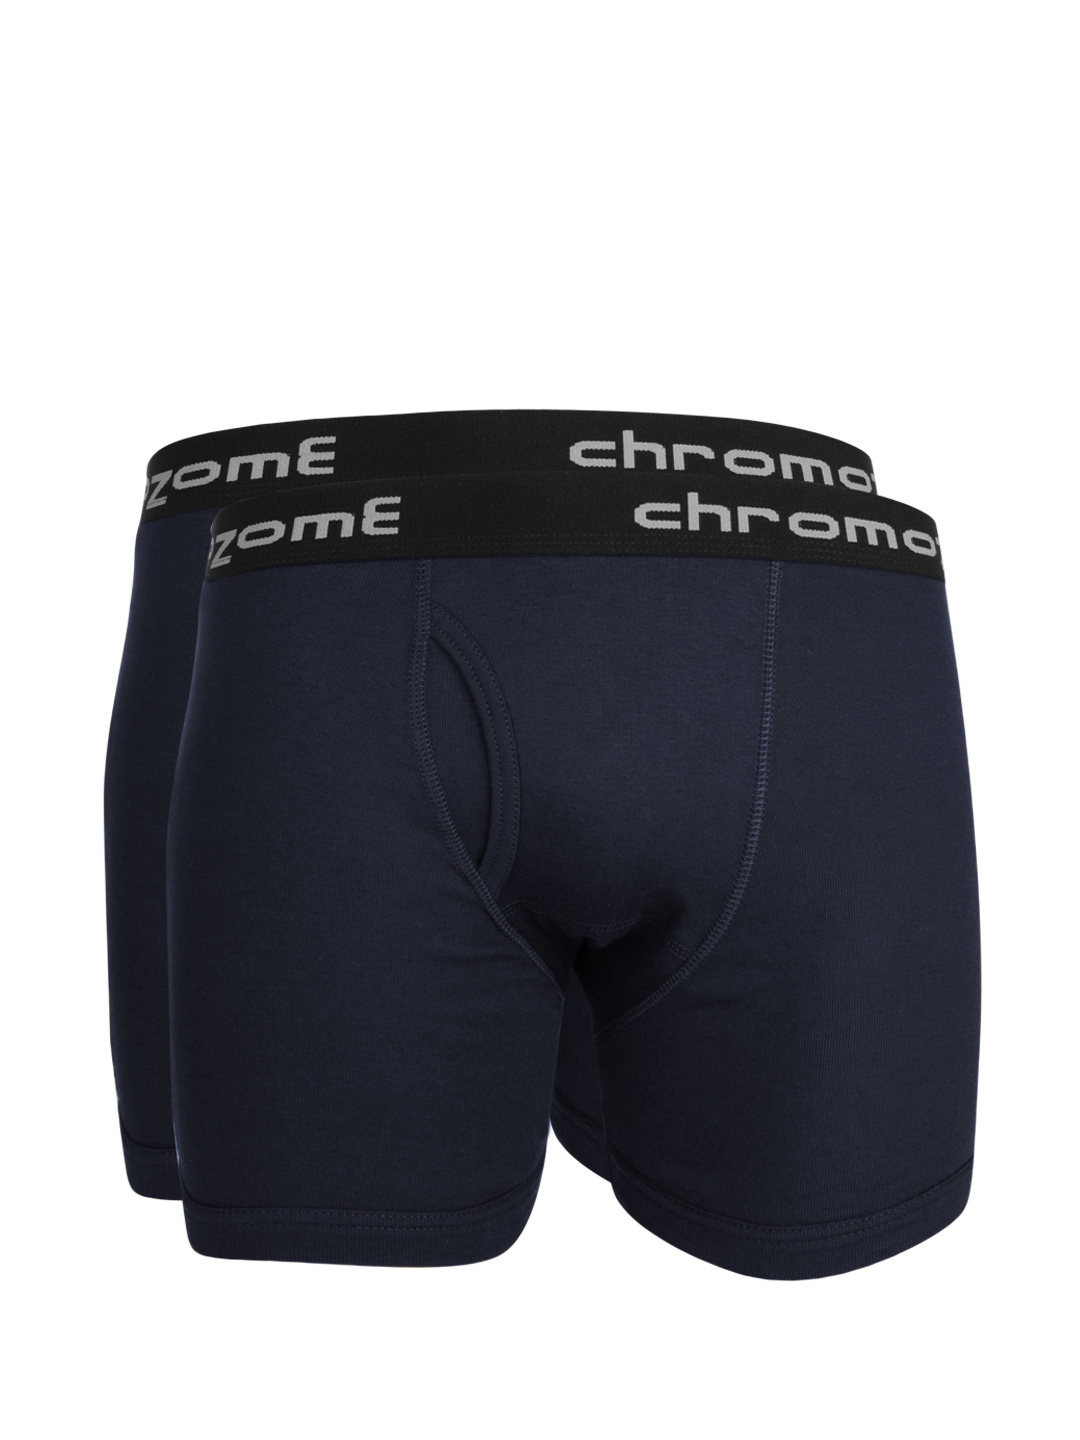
Chromozome Men Pack of Two Trunks
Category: Apparel / Innerwear / Trunk
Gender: Men
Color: Navy Blue
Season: Summer 2016
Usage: Casual